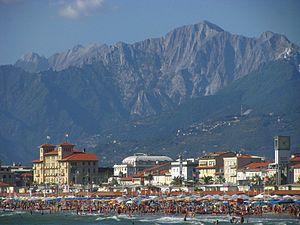
Viareggio est une ville de la province de Lucques en Toscane.